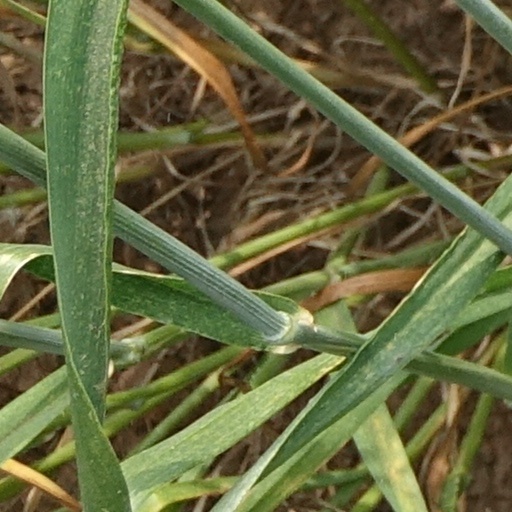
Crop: wheat